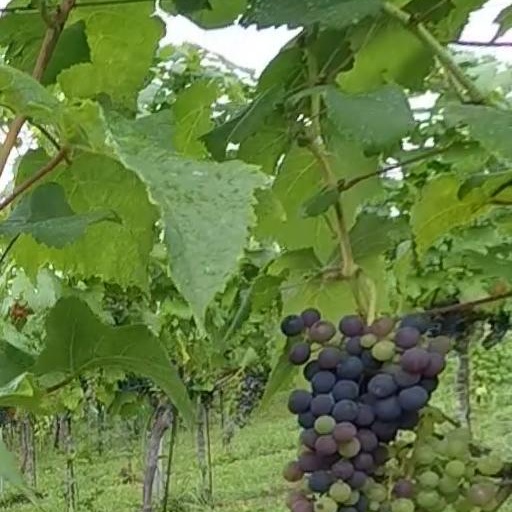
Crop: grape